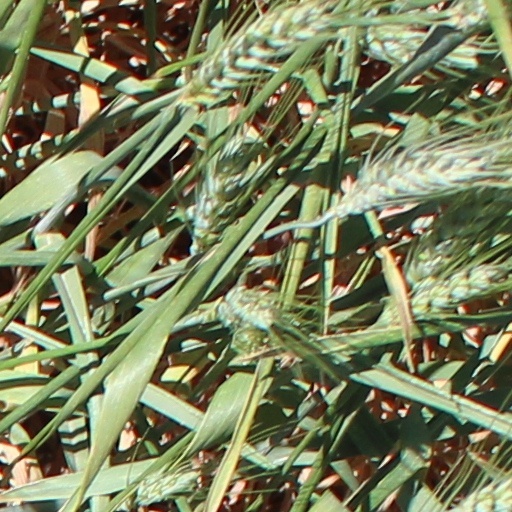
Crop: wheat